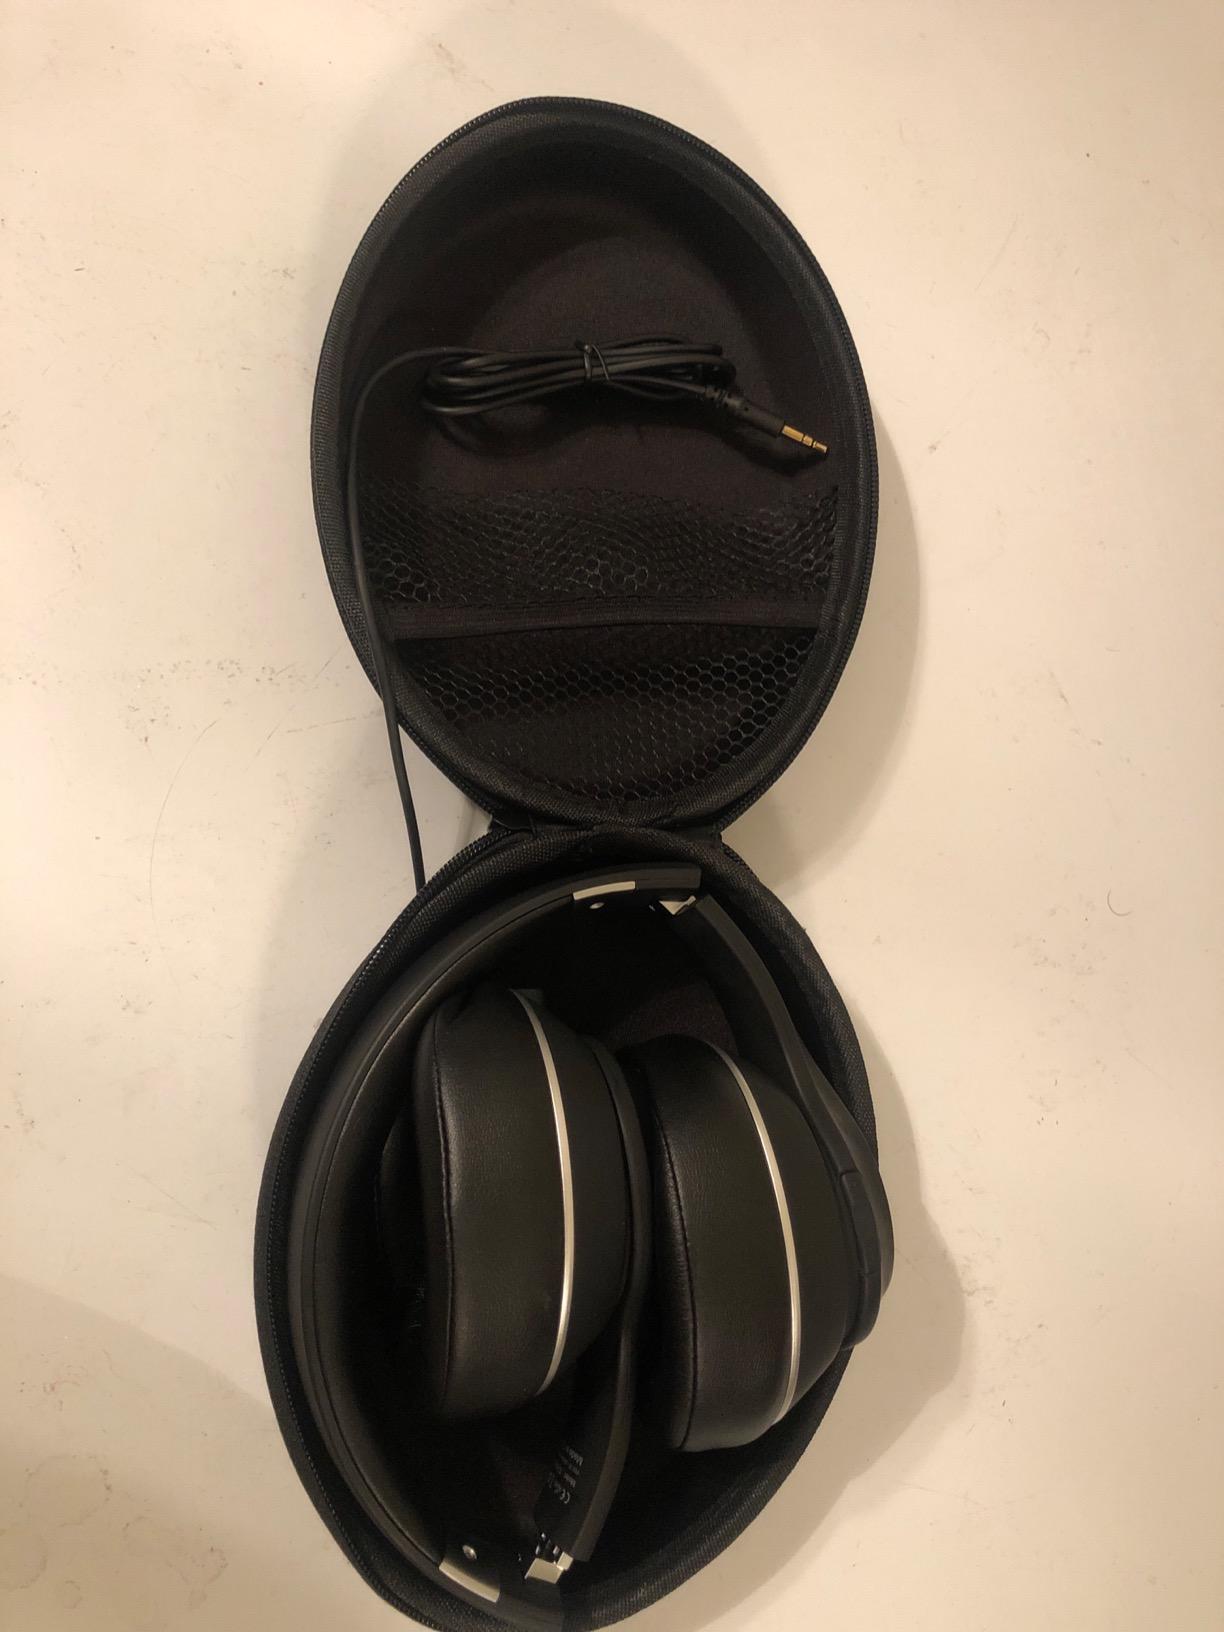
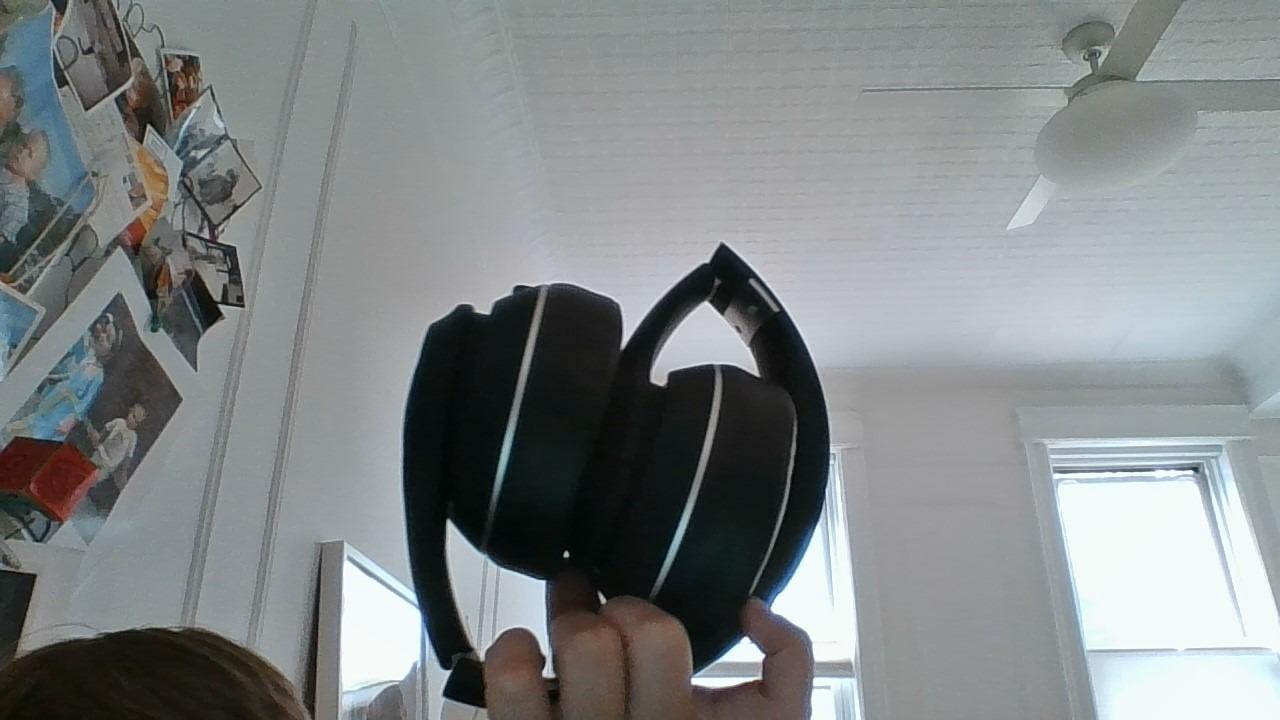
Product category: headphones
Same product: yes